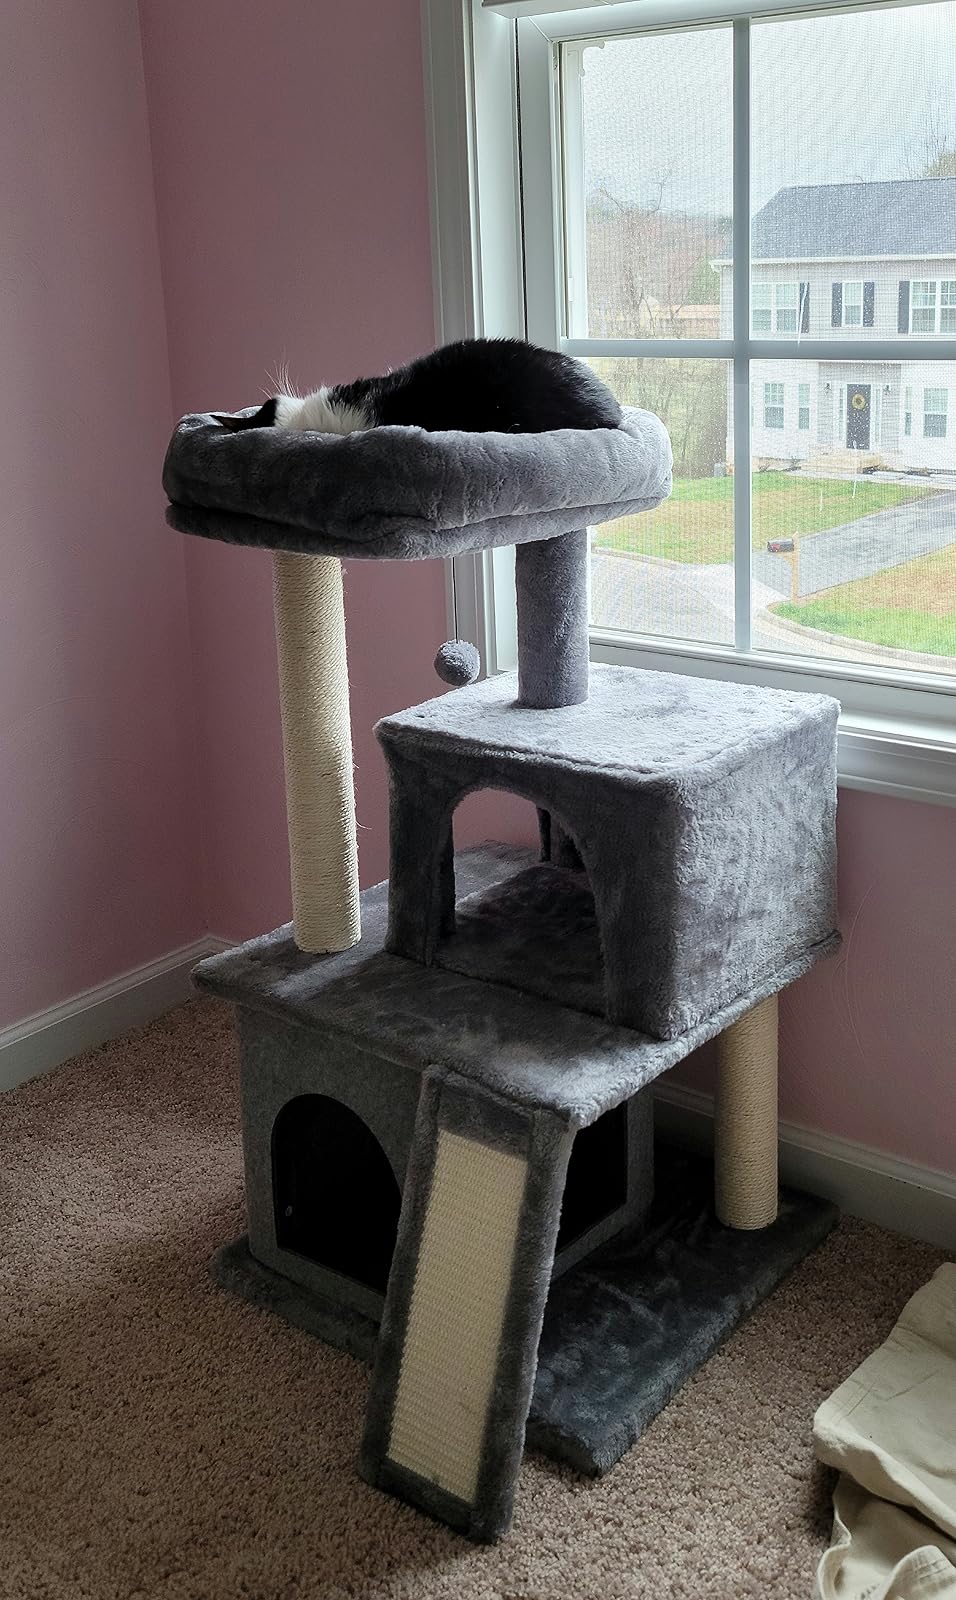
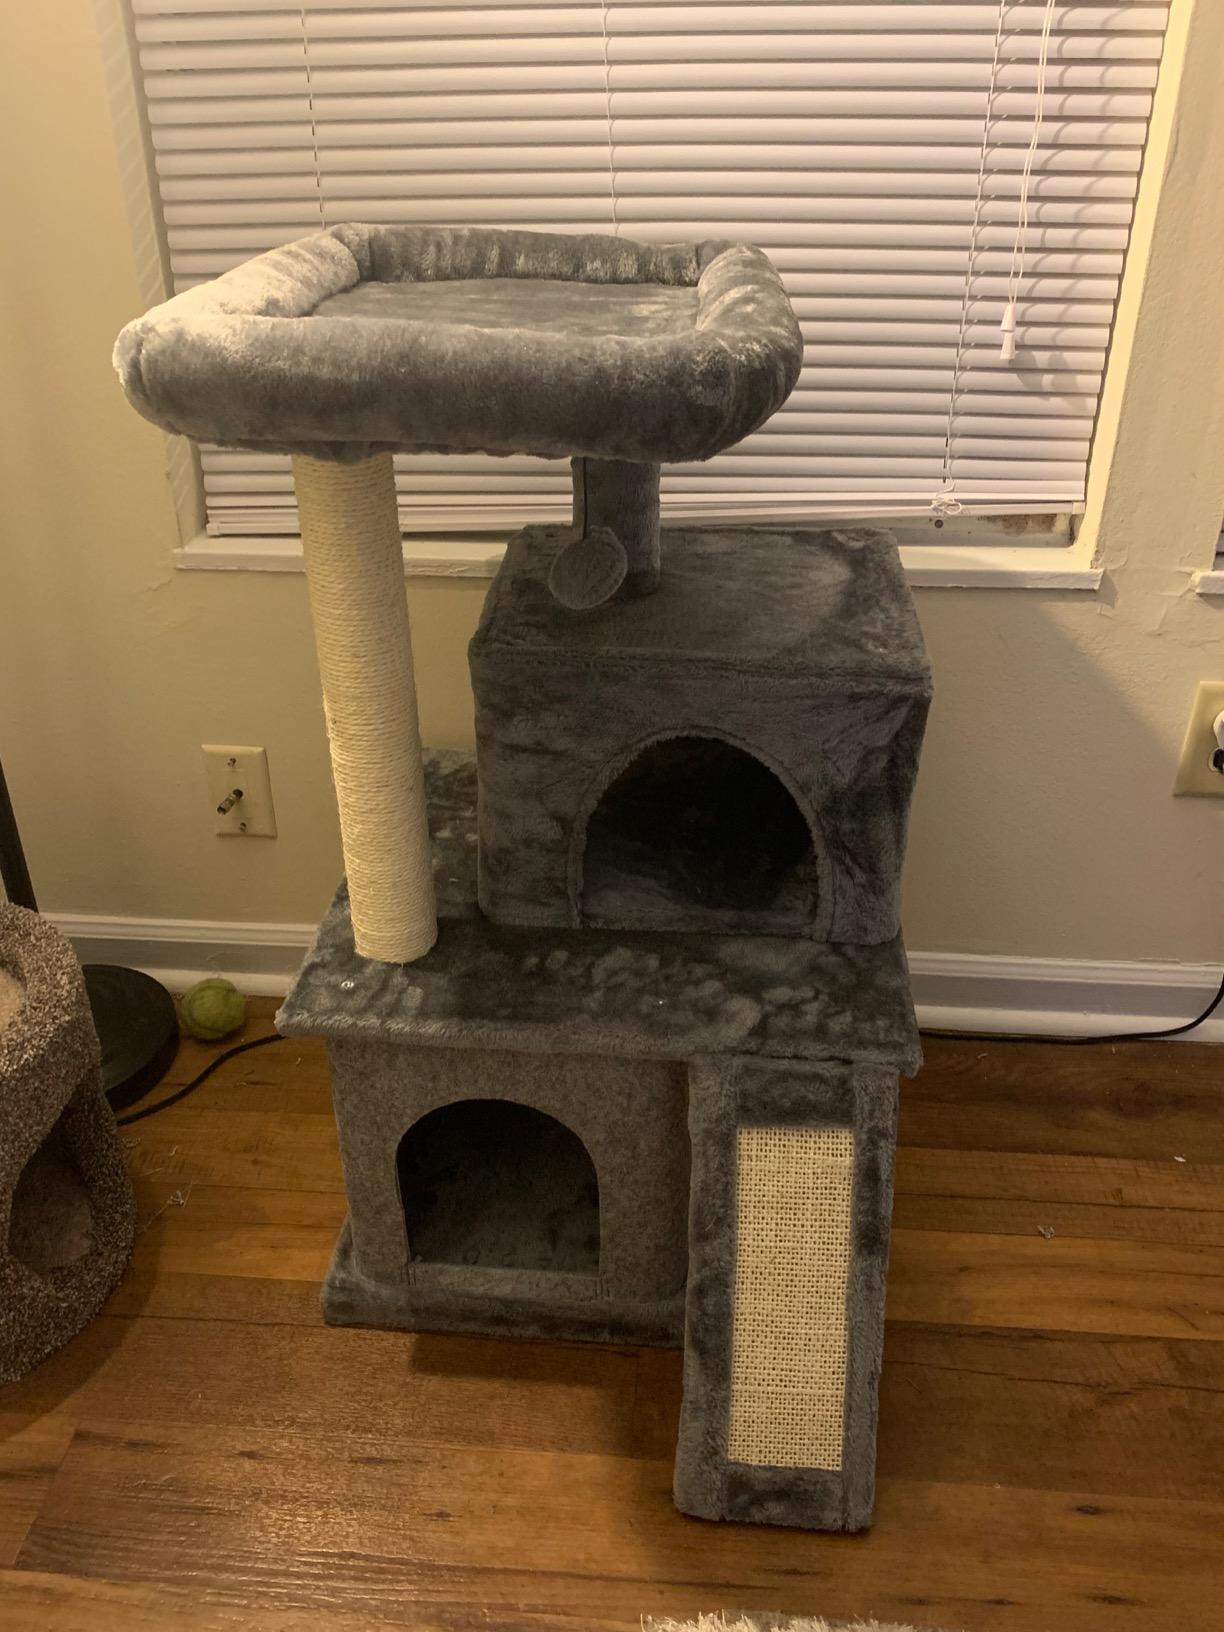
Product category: items_cat tree
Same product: yes